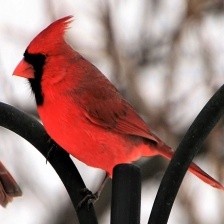
Species: NORTHERN CARDINAL
Scientific name: CARDINALIS CARDINALIS